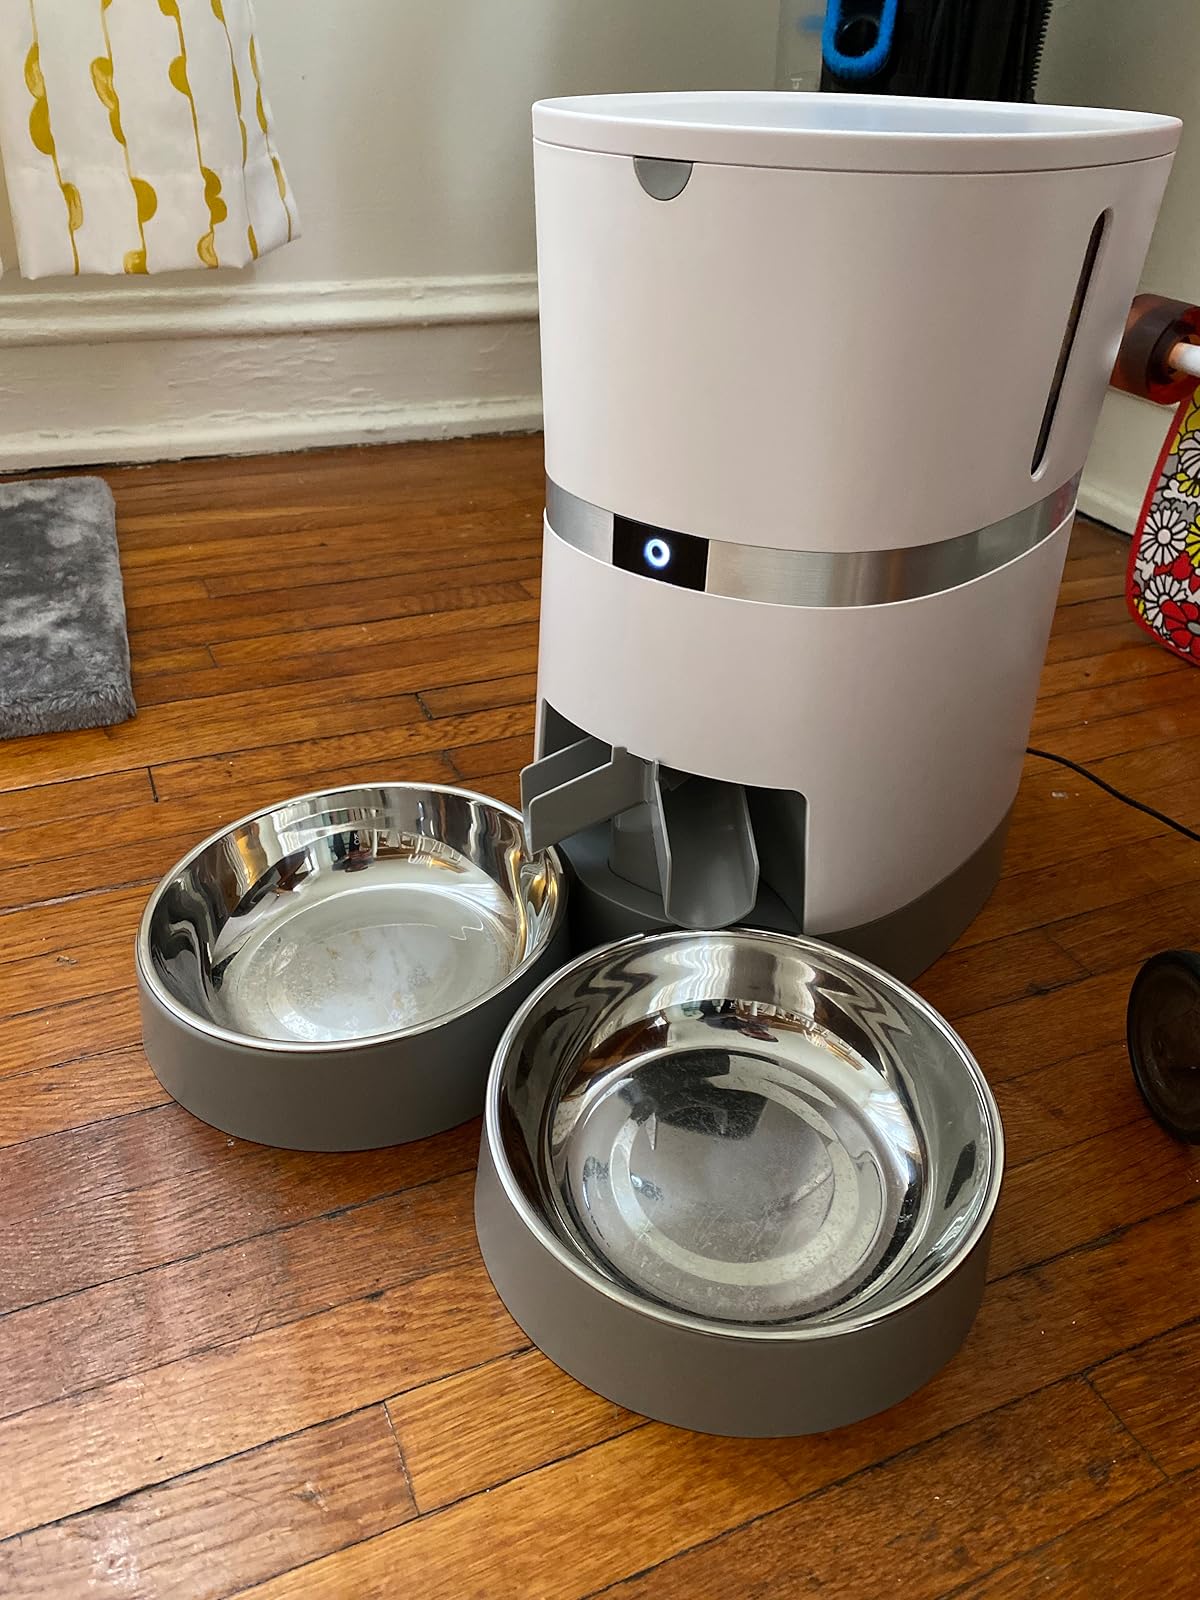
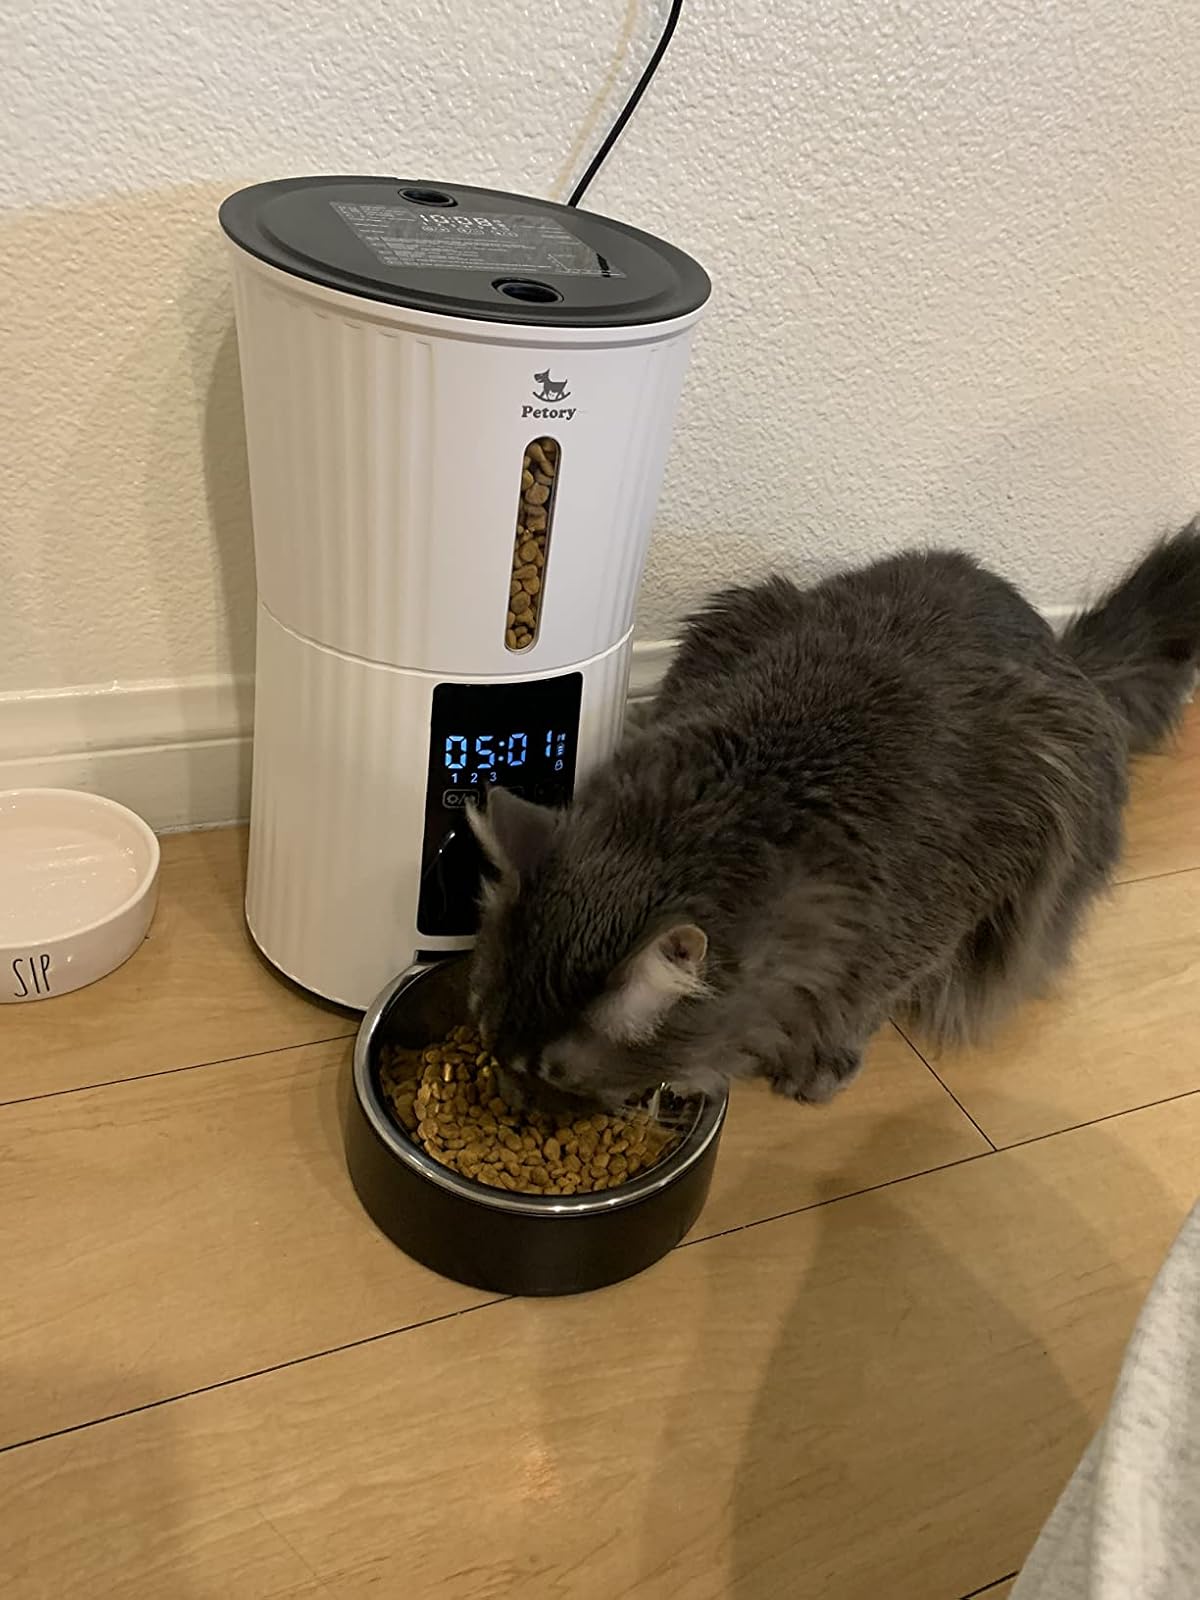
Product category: items_feeder
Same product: no